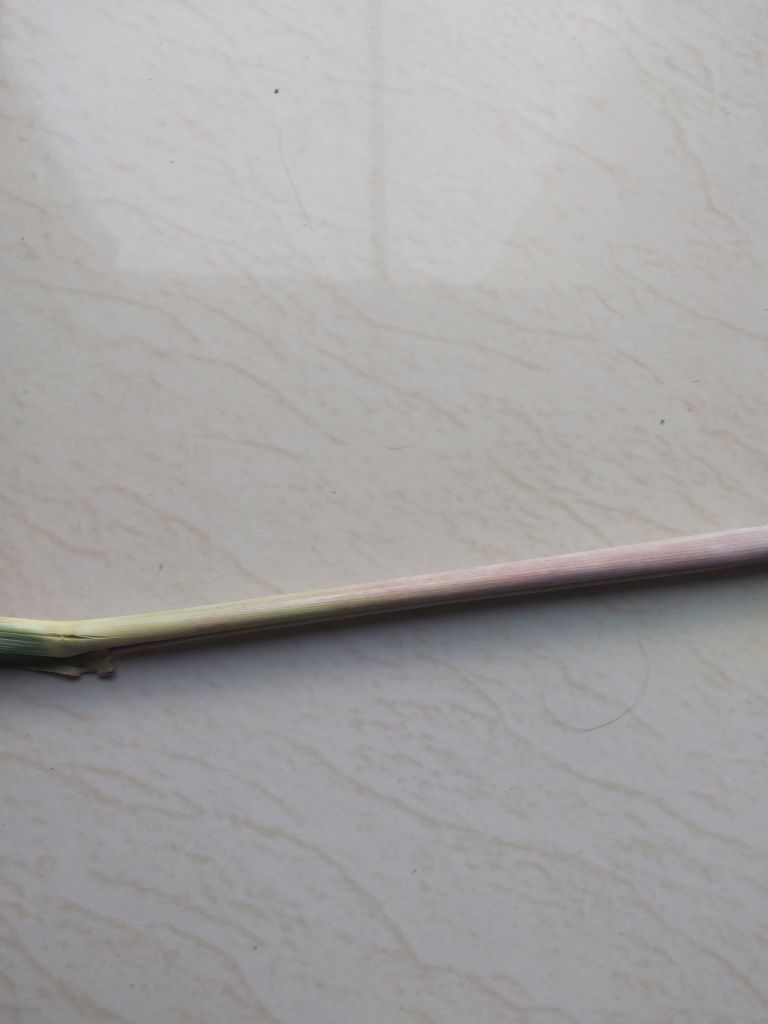
Label: Smut